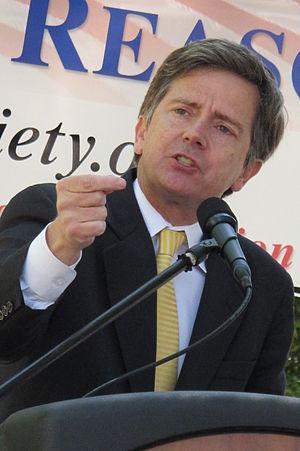
Sean Faircloth est un avocat et homme politique américain, élu de l'État du Maine. Il a participé à cinq mandats au sein du conseil législatif du Maine.